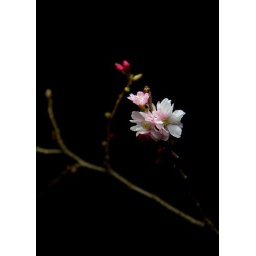
Totally inspired by Mick(yamstar1). Had great fun playing with the lighting for this - used desk lamp with daylight bulb.